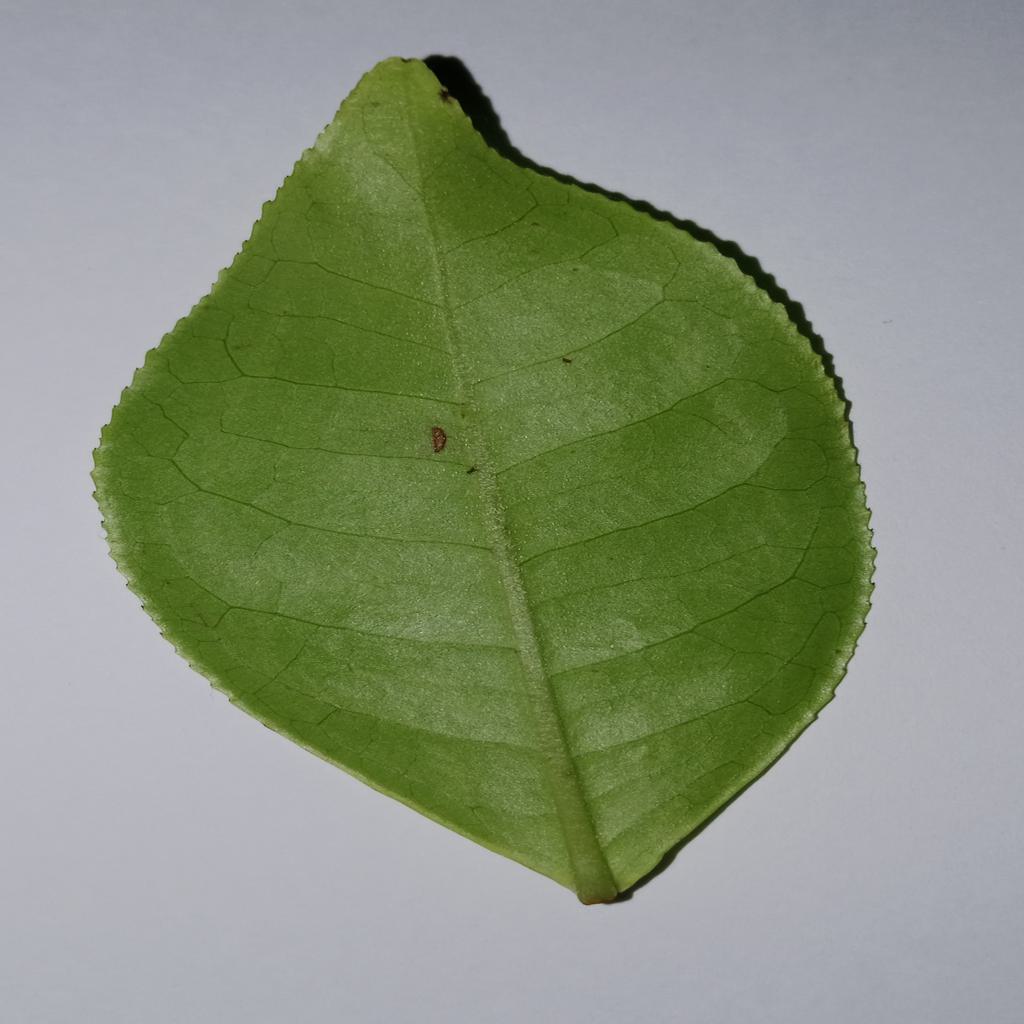
Label: Healthy